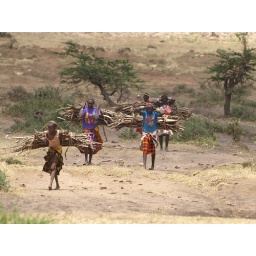
Women do most of the hard manual labour in the village, carrying wood and water and building huts